27 Down

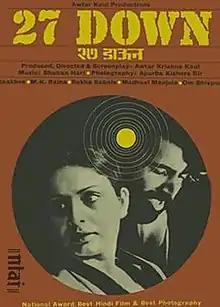
Original Movie Poster.

27 Down is a 1974 Indian drama film directed by Awtar Krishna Kaul, starring Raakhee and M.K. Raina. The film is based on the Hindi novel "Athara Sooraj Ke Paudhe", by Ramesh Bakshi, about a railways employee who meets a girl on the train. The film's music was performed by classical musicians Hariprasad Chaurasia and Bhubaneswar Mishra, while the production design was by Bansi Chandragupta.